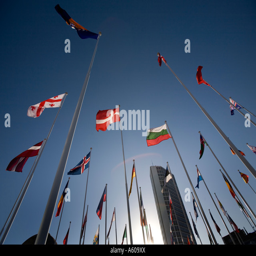
flags of the countries flying